USS Whipple (FF-1062)

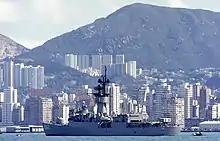
"Whipple" in Hong Kong, December 1974.

Following a return to Subic Bay for upkeep, "Whipple" made a 21-day, round-trip voyage to Colombo, Sri Lanka, to "show the flag." On the passage to Colombo, she carried several tons of bulk foodstuffs and miscellaneous supplies for the small American community in Sri Lanka. Once the escort ship arrived at Colombo, she served as central mailing point for Christmas packages from the Americans there to friends and relatives in the United States and elsewhere. After departing Sri Lanka on 31 October, "Whipple" proceeded to the Philippines and arrived at Subic Bay on 8 November to prepare for a voyage home. She got underway on 20 November; made brief stops at Guam and Midway for refueling; and, in company with her squadron mates, steamed single-file into Pearl Harbor on 7 December. The destroyer escort spent the remainder of the year 1973 in a leave and upkeep stand-down period. "Whipple" resumed local operations out of Pearl Harbor and engaged in routine exercises, inspections, and maneuvers through August. Early in September 1974, the ship commenced preparations for her third WestPac deployment and, on 1 October, got underway for Subic Bay.